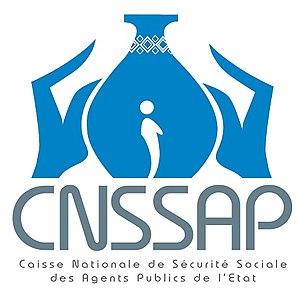
Logo de la CNSSAP
La Caisse nationale de sécurité sociale des agents publics de l’État est un établissement public à caractère administratif et social qui a été créé pour organiser et gérer les prestations de sécurité sociale des agents publics de l’État dans un régime contributif, en République démocratique du Congo.